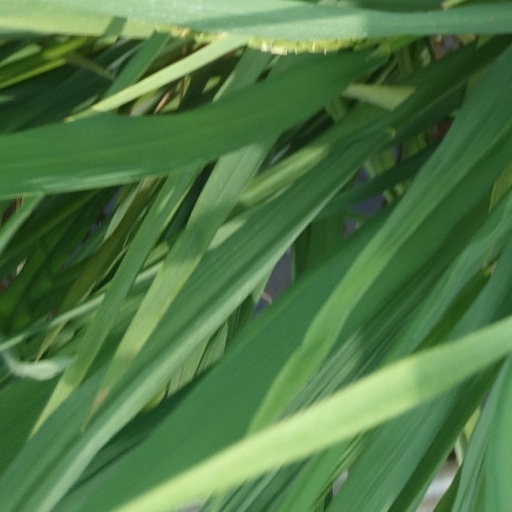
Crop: rice